Mindigale

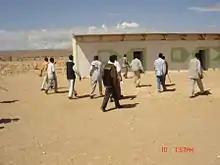
Primary school in Mindigale, Somaliland

Since the city was growing considerably after civil war, as the native people were coming back from the capital, the education sector was also experiencing significant development, the first primary school was built in 1990s